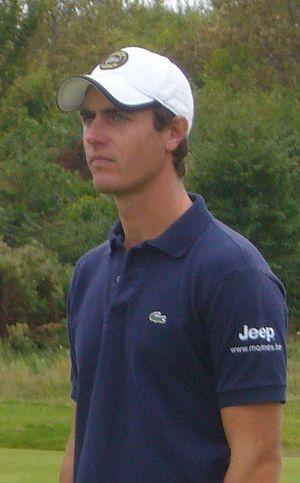
Nicolas Colsaerts est un golfeur belge né à Schaerbeek, résidant à Rixensart, et passé professionnel en novembre 2000.